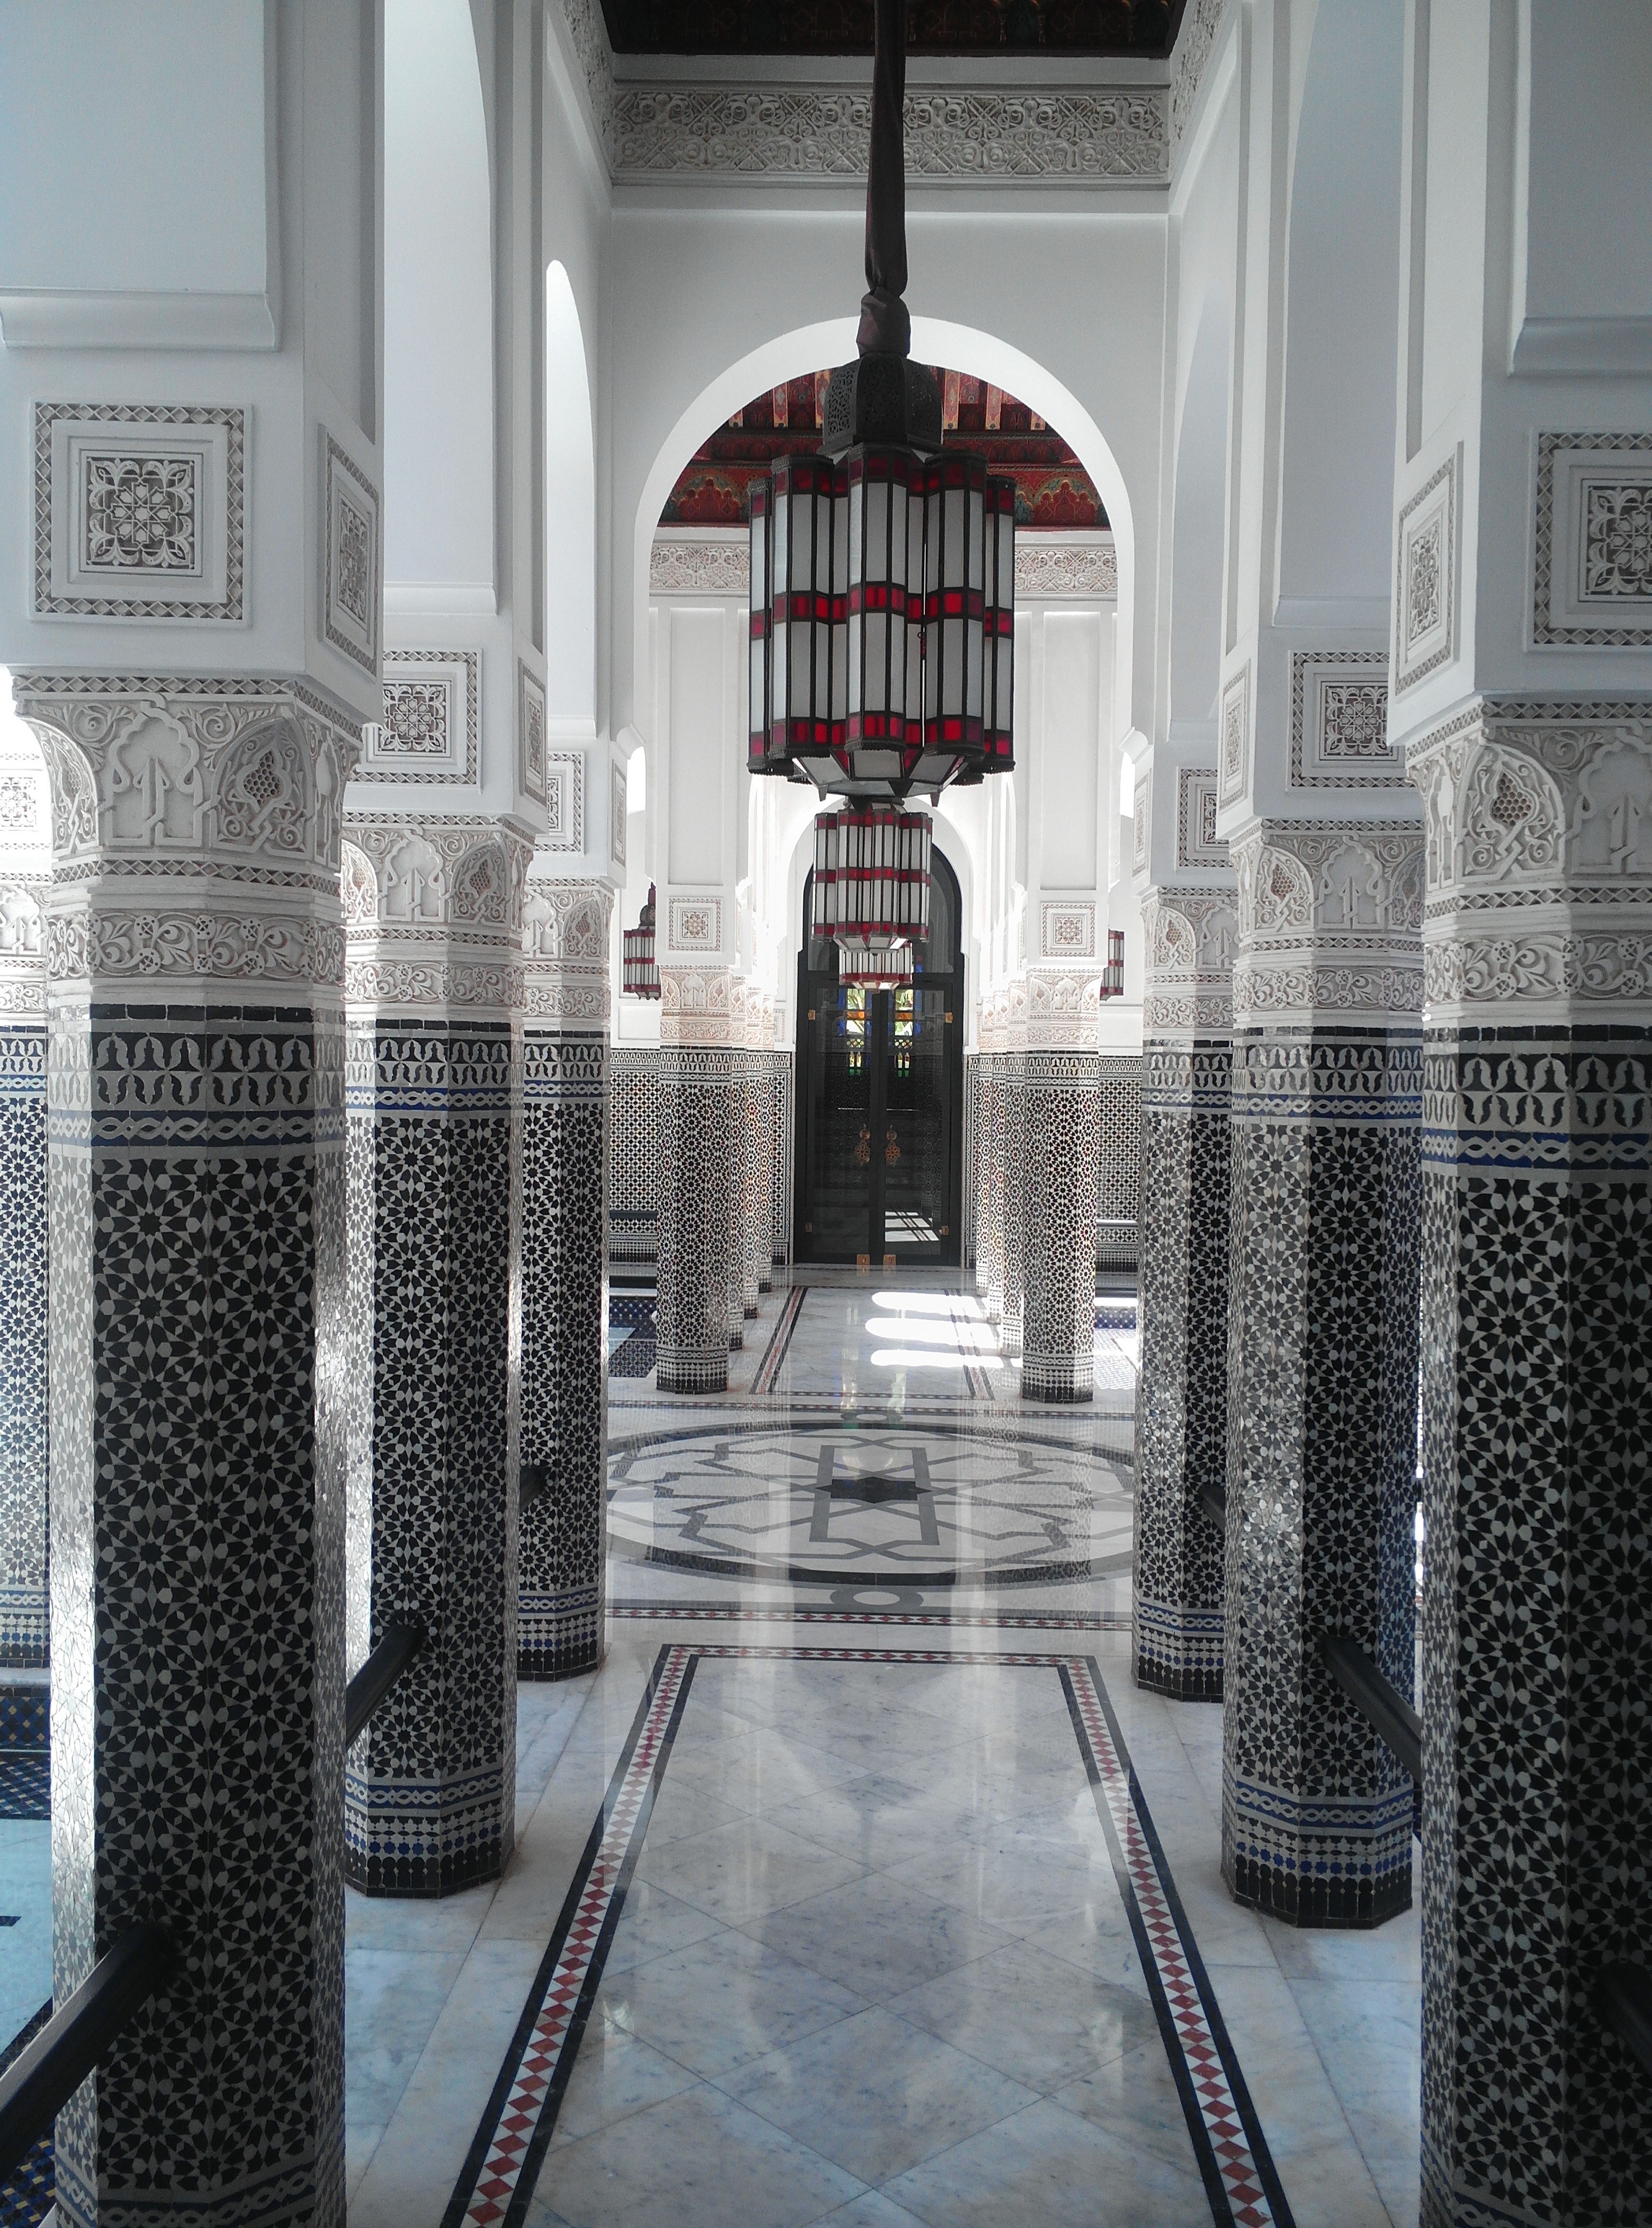
architecture, structure, building, travel, column, africa, tourism, lighting, interior design, symmetry, marrakech, morocco, culture, islam, tourist attraction, moroccan, destination, arabic, arab, marrakesh